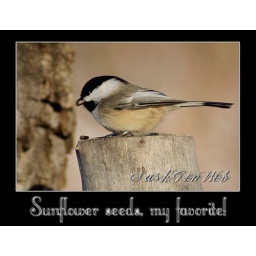
Little Black Capped Chickadee (Poecile atricapilla) eating sunflower seeds in Saskatchewan, Canada